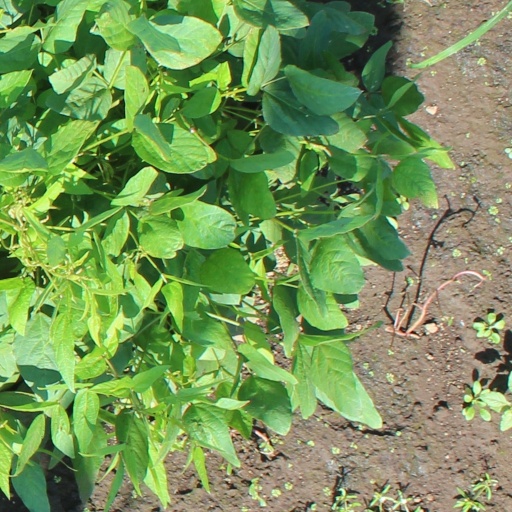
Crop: soybean